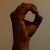
The image shows a hand gesture representing the letter 'O' in Indian Sign Language.